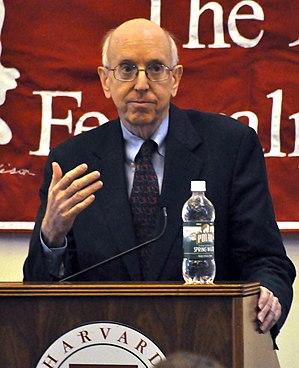
Richard Allen Posner est actuellement juge à la Cour d'appel des États-Unis pour le septième circuit. Il est l’un des plus grands représentants du mouvement de l’analyse économique du droit qu’il a aidé à former à l’université de Chicago, où il est encore professeur à la Faculté de droit.